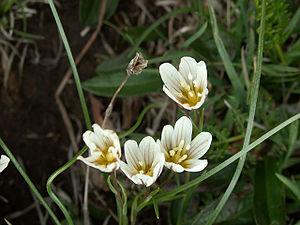
Lloydia est un genre de plantes de la famille des Liliacées. Selon Kew Garden World Checklist, Lloydia est synonyme de Gagea.